Slavery in the United States

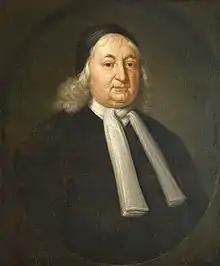
Abolitionist Samuel Sewall was chief justice of the Massachusetts Superior Court of Judicature, the highest court in Massachusetts. (Museum of Fine Arts, Boston, Massachusetts)

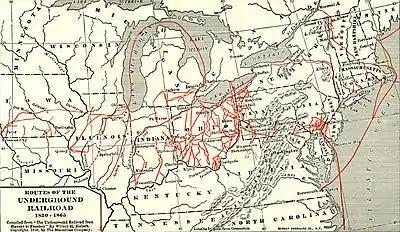
Map of known Underground Railroad routes, as mapped by a historian of 1898

However, as the abolitionist movement's agitation increased and the area developed for plantations expanded, apologies for slavery became more faint in the South. Leaders then described slavery as a beneficial scheme of labor management. John C. Calhoun, in a famous speech in the Senate in 1837, declared that slavery was "instead of an evil, a gooda positive good". Calhoun supported his view with the following reasoning: in every civilized society one portion of the community must live on the labor of another; learning, science, and the arts are built upon leisure; the African slave, kindly treated by his master and mistress and looked after in his old age, is better off than the free laborers of Europe; and under the slave system conflicts between capital and labor are avoided. The advantages of slavery in this respect, he concluded, "will become more and more manifest, if left undisturbed by interference from without, as the country advances in wealth and numbers".